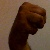
The image shows a hand gesture representing the letter 'M' in Indian Sign Language.